Sexual consent

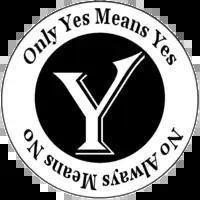
A logo for the "yes means yes" campaign.

Affirmative consent ("yes means yes") is when both parties agree to sexual conduct, either through clear, verbal communication or nonverbal cues or gestures. With "yes means yes", a person can still say "no" after an initial yes. "Yes means yes" was developed by a group of women at the US liberal arts school Antioch College in 1991, who "...successfully petitioned for a conduct-code amendment that explicitly defined sexual consent as requiring an enthusiastic "yes" from everyone involved. Prior to this, sex was considered consensual as long as neither party said "no."" (the "no means no" approach). As of 2014, at Antioch College, students must "...get explicit verbal permission before making any sexual advance", asking "'Can I do this?' And the [other] person has to respond verbally, 'Yes.' And if they don't, it's considered nonconsent, and that's a violation of...[college] policy"; a pre-arranged hand signal can also be used if the students made a "prior verbal agreement".